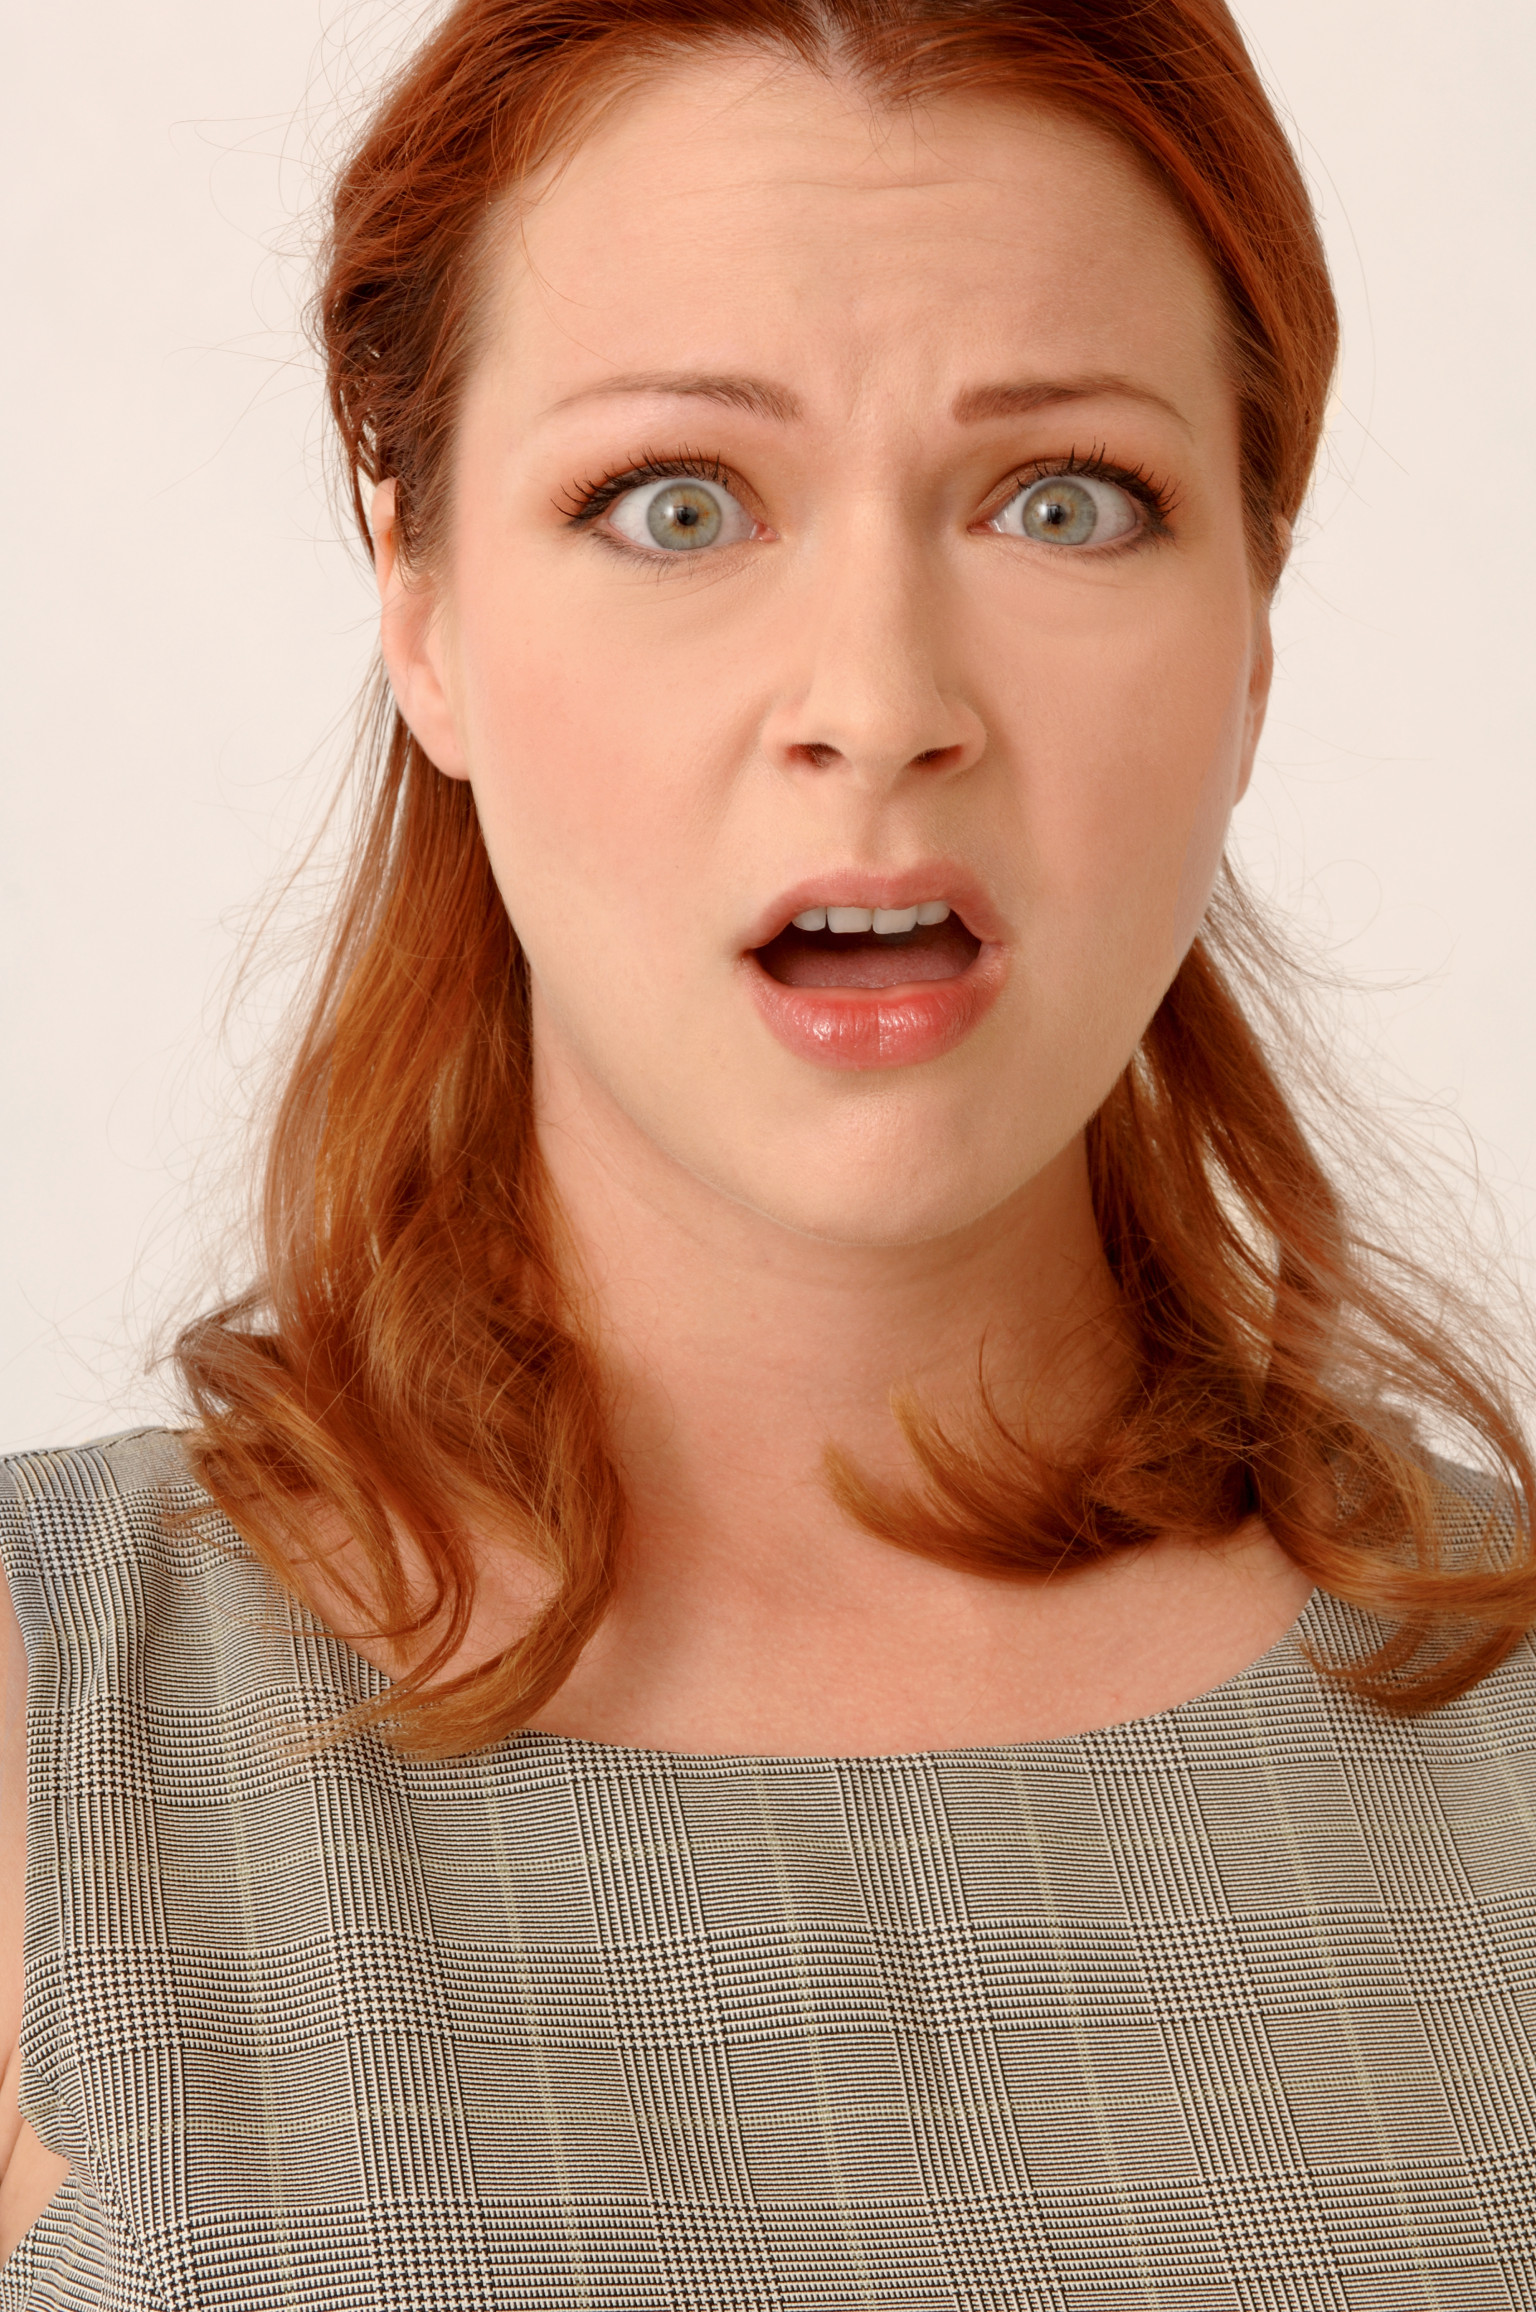
Gender: women